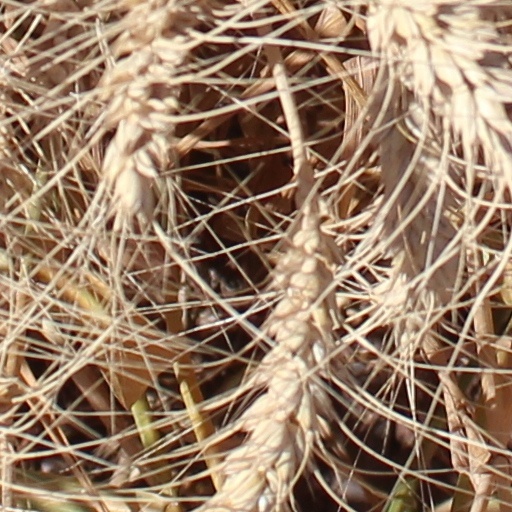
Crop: wheat